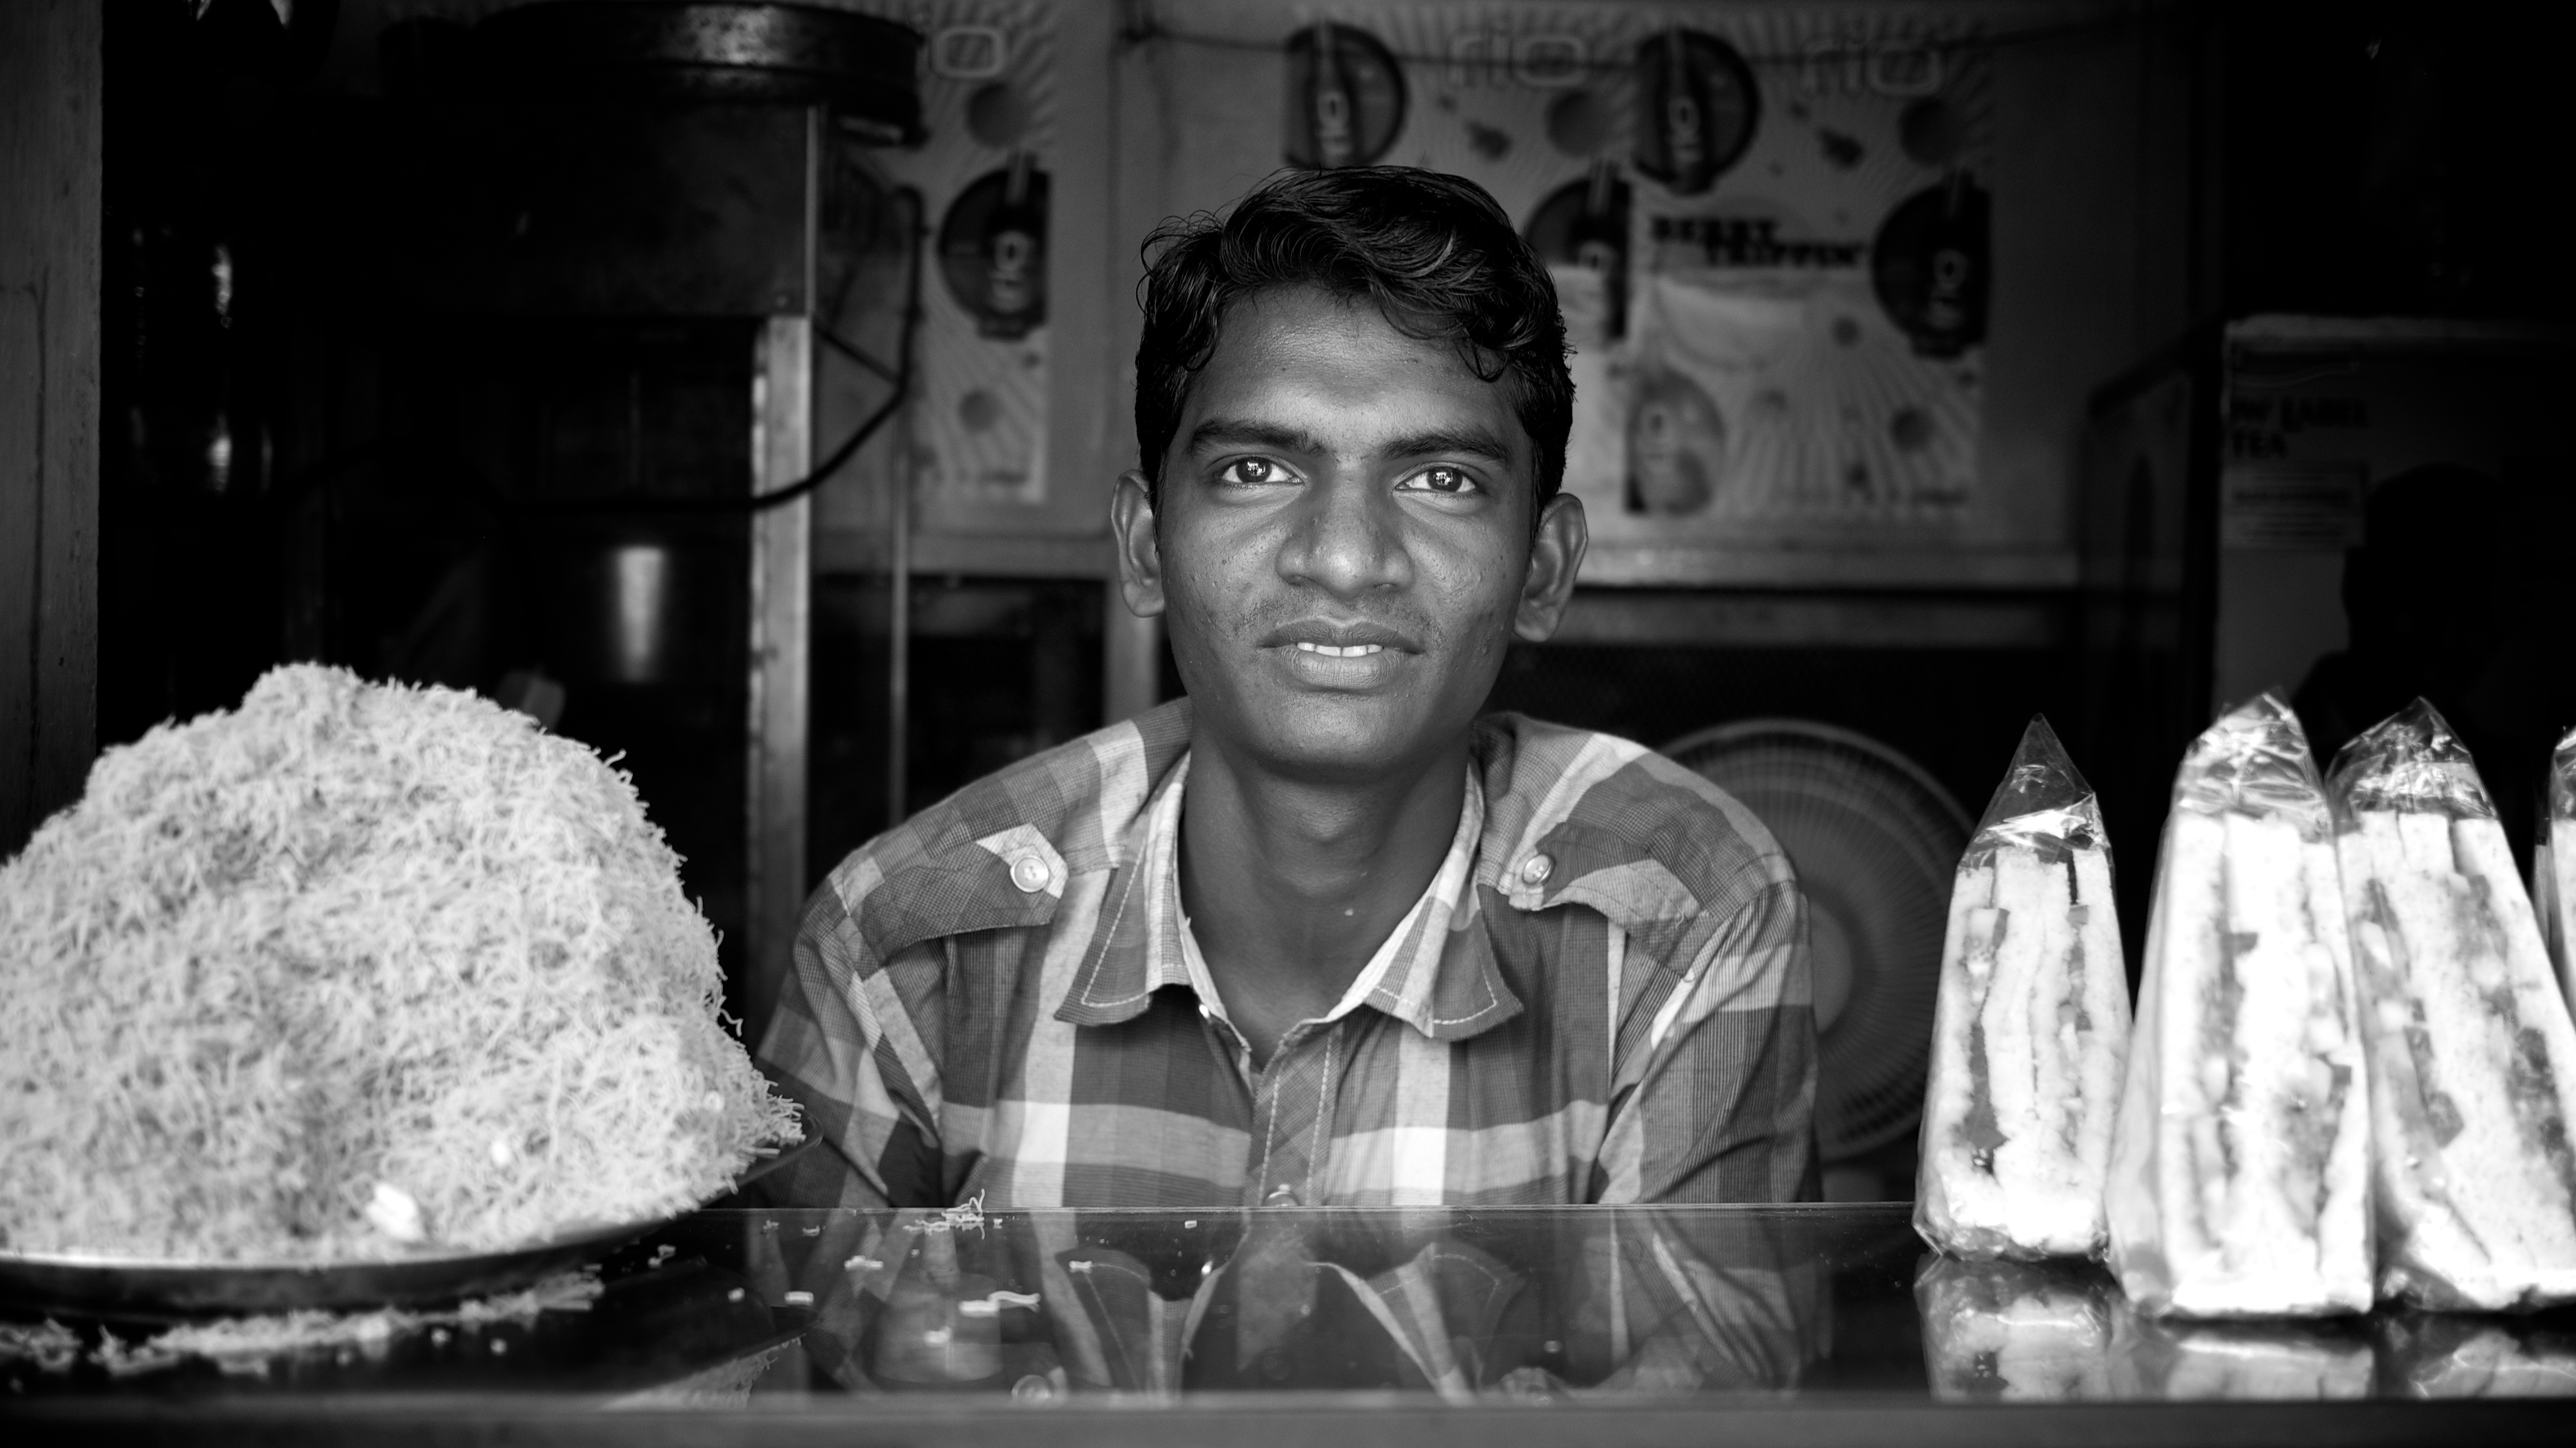
person, black and white, white, street, photography, ebook, training, black, monochrome, streetphotography, flickr, thomas, video, olympus, photograph, omd, fuji, leica, monochrom, leuthard, hcb, thomasleuthard, monochrome photography